Salatura

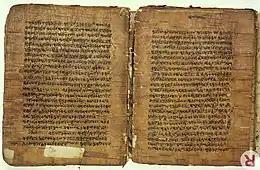
A 17th-century birch bark manuscript of a text based on Pāṇini's grammar from Kashmir

According to the CE 646 book "Great Tang Records on the Western Regions" (大唐西域記) of 7th-century Chinese scholar Xuanzang, there was a town called "Suoluoduluo" on the Indus where Pāṇini was born, and he composed the "Qingming-lun" (Sanskrit: Vyākaraṇa). He mentioned that a statue of Panini was in existence there.